Elections in Kazakhstan

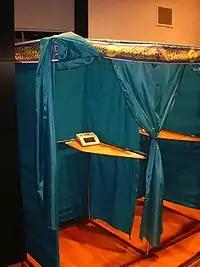
Voting booths, each with an AIS "Sailau" touch-screen electronic voting machine.

Prior to the 2012 parliamentary elections, many Kazakh voters were offered a choice of voting on electronic voting machines or on paper ballots. At least some of